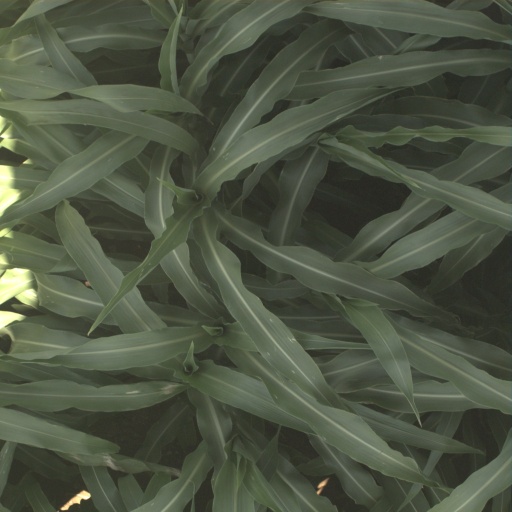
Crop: sorghum